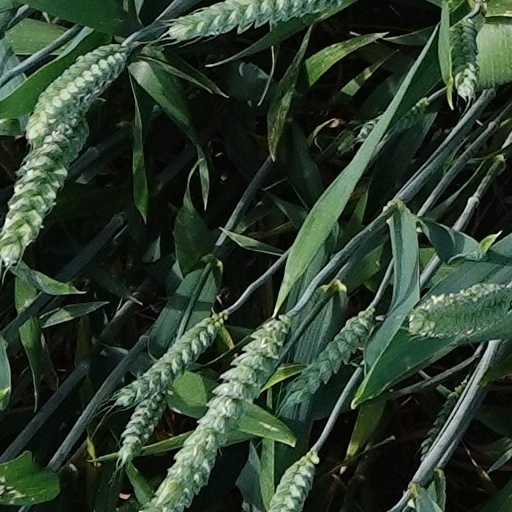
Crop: wheat